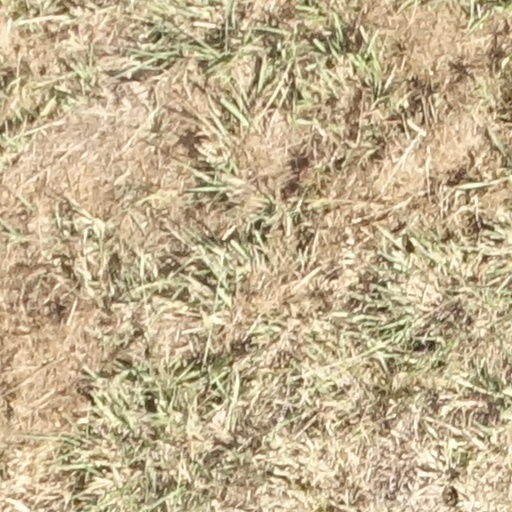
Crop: sorghum